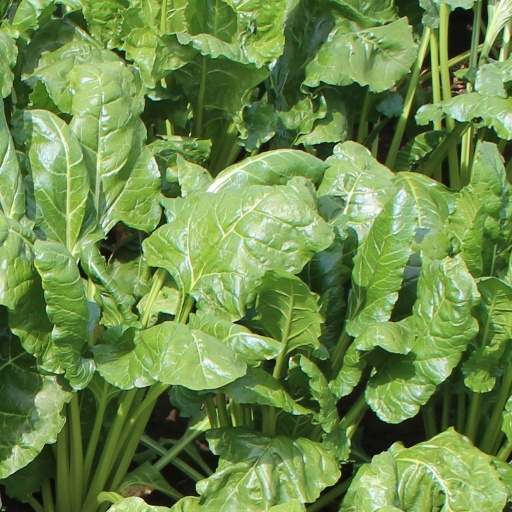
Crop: sugar beet